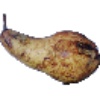
Label: pear_abate